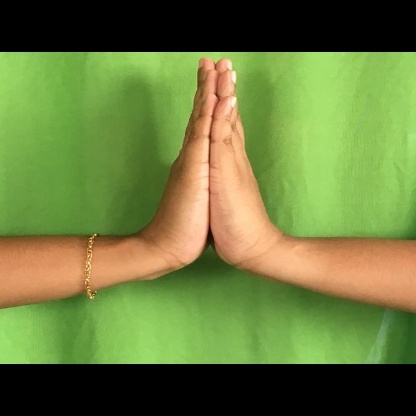
Mudra: Anjali